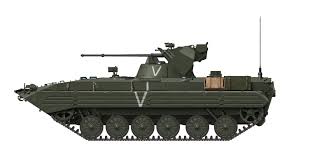
Label: BMP